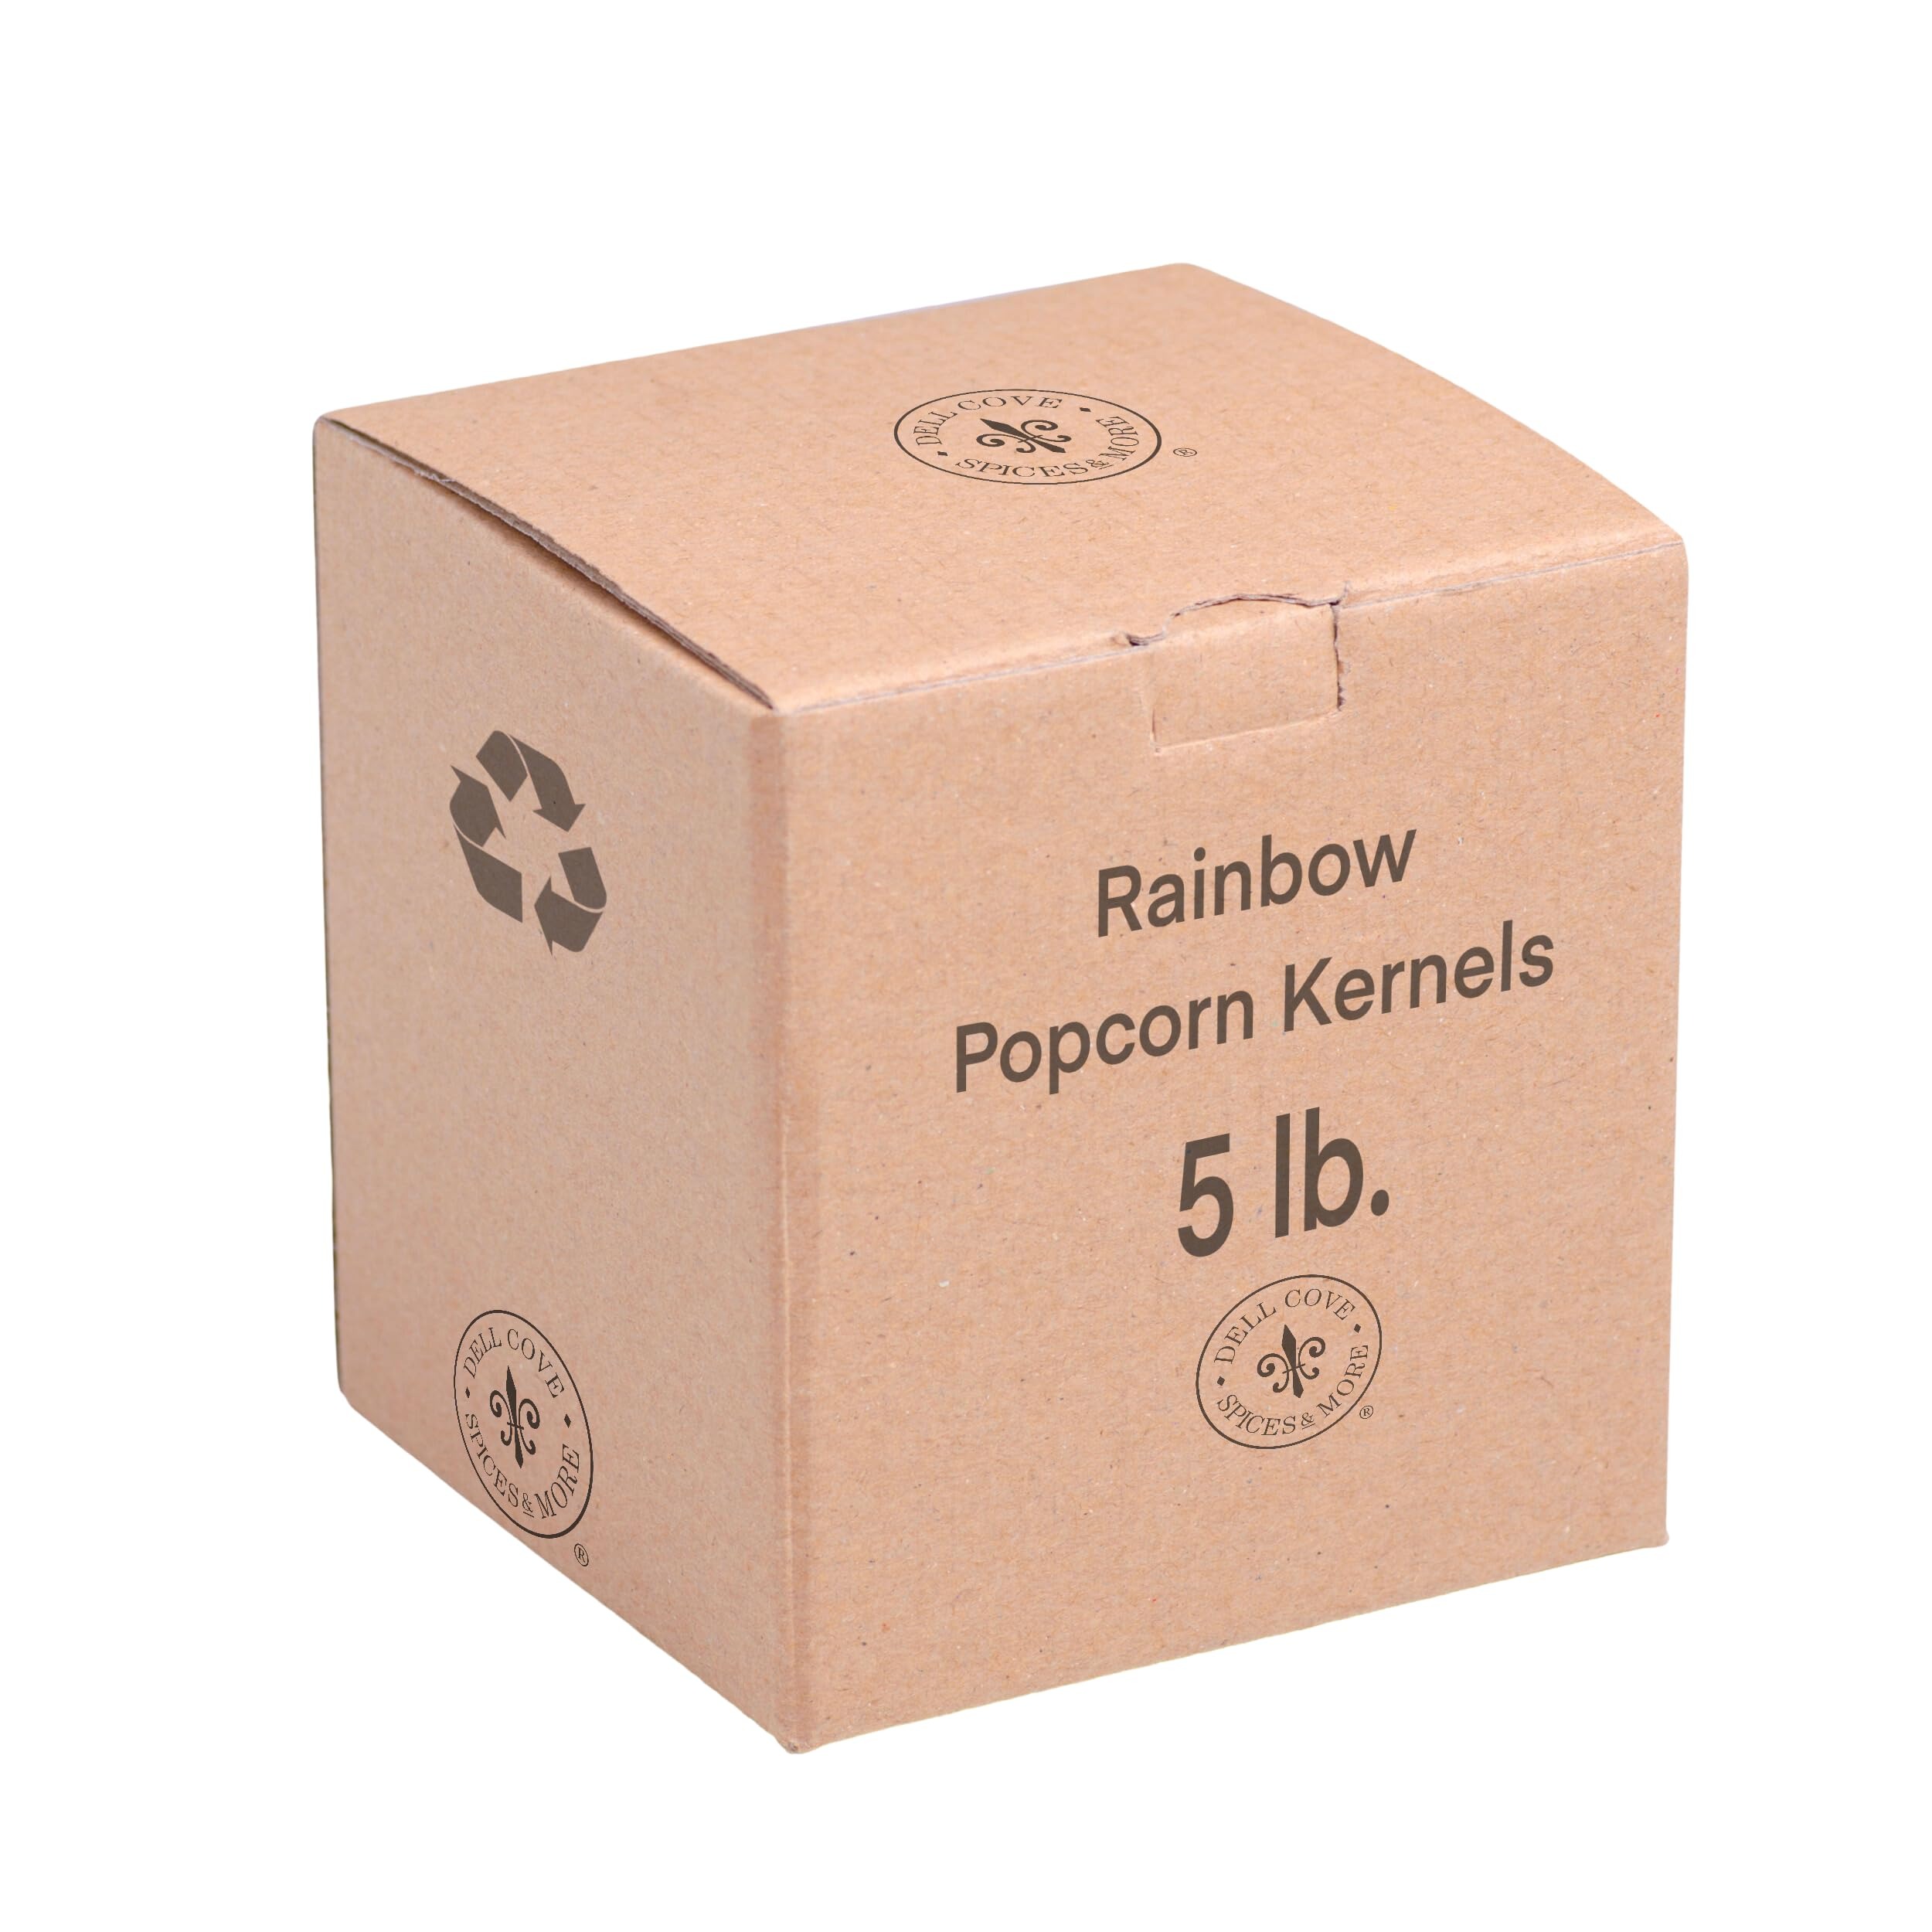
Item Name: Dell Cove Spices - Rainbow Popcorn Kernels - Create Colorful & Tasty Stovetop Popcorn at Home (Five Pounds)
Bullet Point 1: Five Pounds of Unpopped Kernels
Bullet Point 2: A naturally grown mix of colored kernels with the classic "corny" taste and a crunchy texture.
Bullet Point 3: Easy to pop at home.
Bullet Point 4: Non-GMO. Tree nut, peanut, soy and gluten free. Vegan friendly.
Bullet Point 5: Grown in the USA
Product Description: Dell Cove Rainbow popcorn kernels - multi colored popcorn kernels that are a colorful mix and fun for a movie night in. This popcorn variety naturally grows all these different colored kernels - which pop up fluffy and crunchy. The popcorn will be white when it pops, with a slightly colored tint in the center, depending on the color of the kernel. Make a batch and you're ready for movie night.
Value: 80.0
Unit: Ounce

Price: 19.95